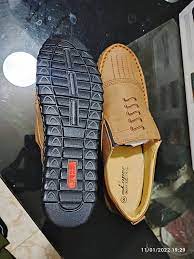
Label: Boat